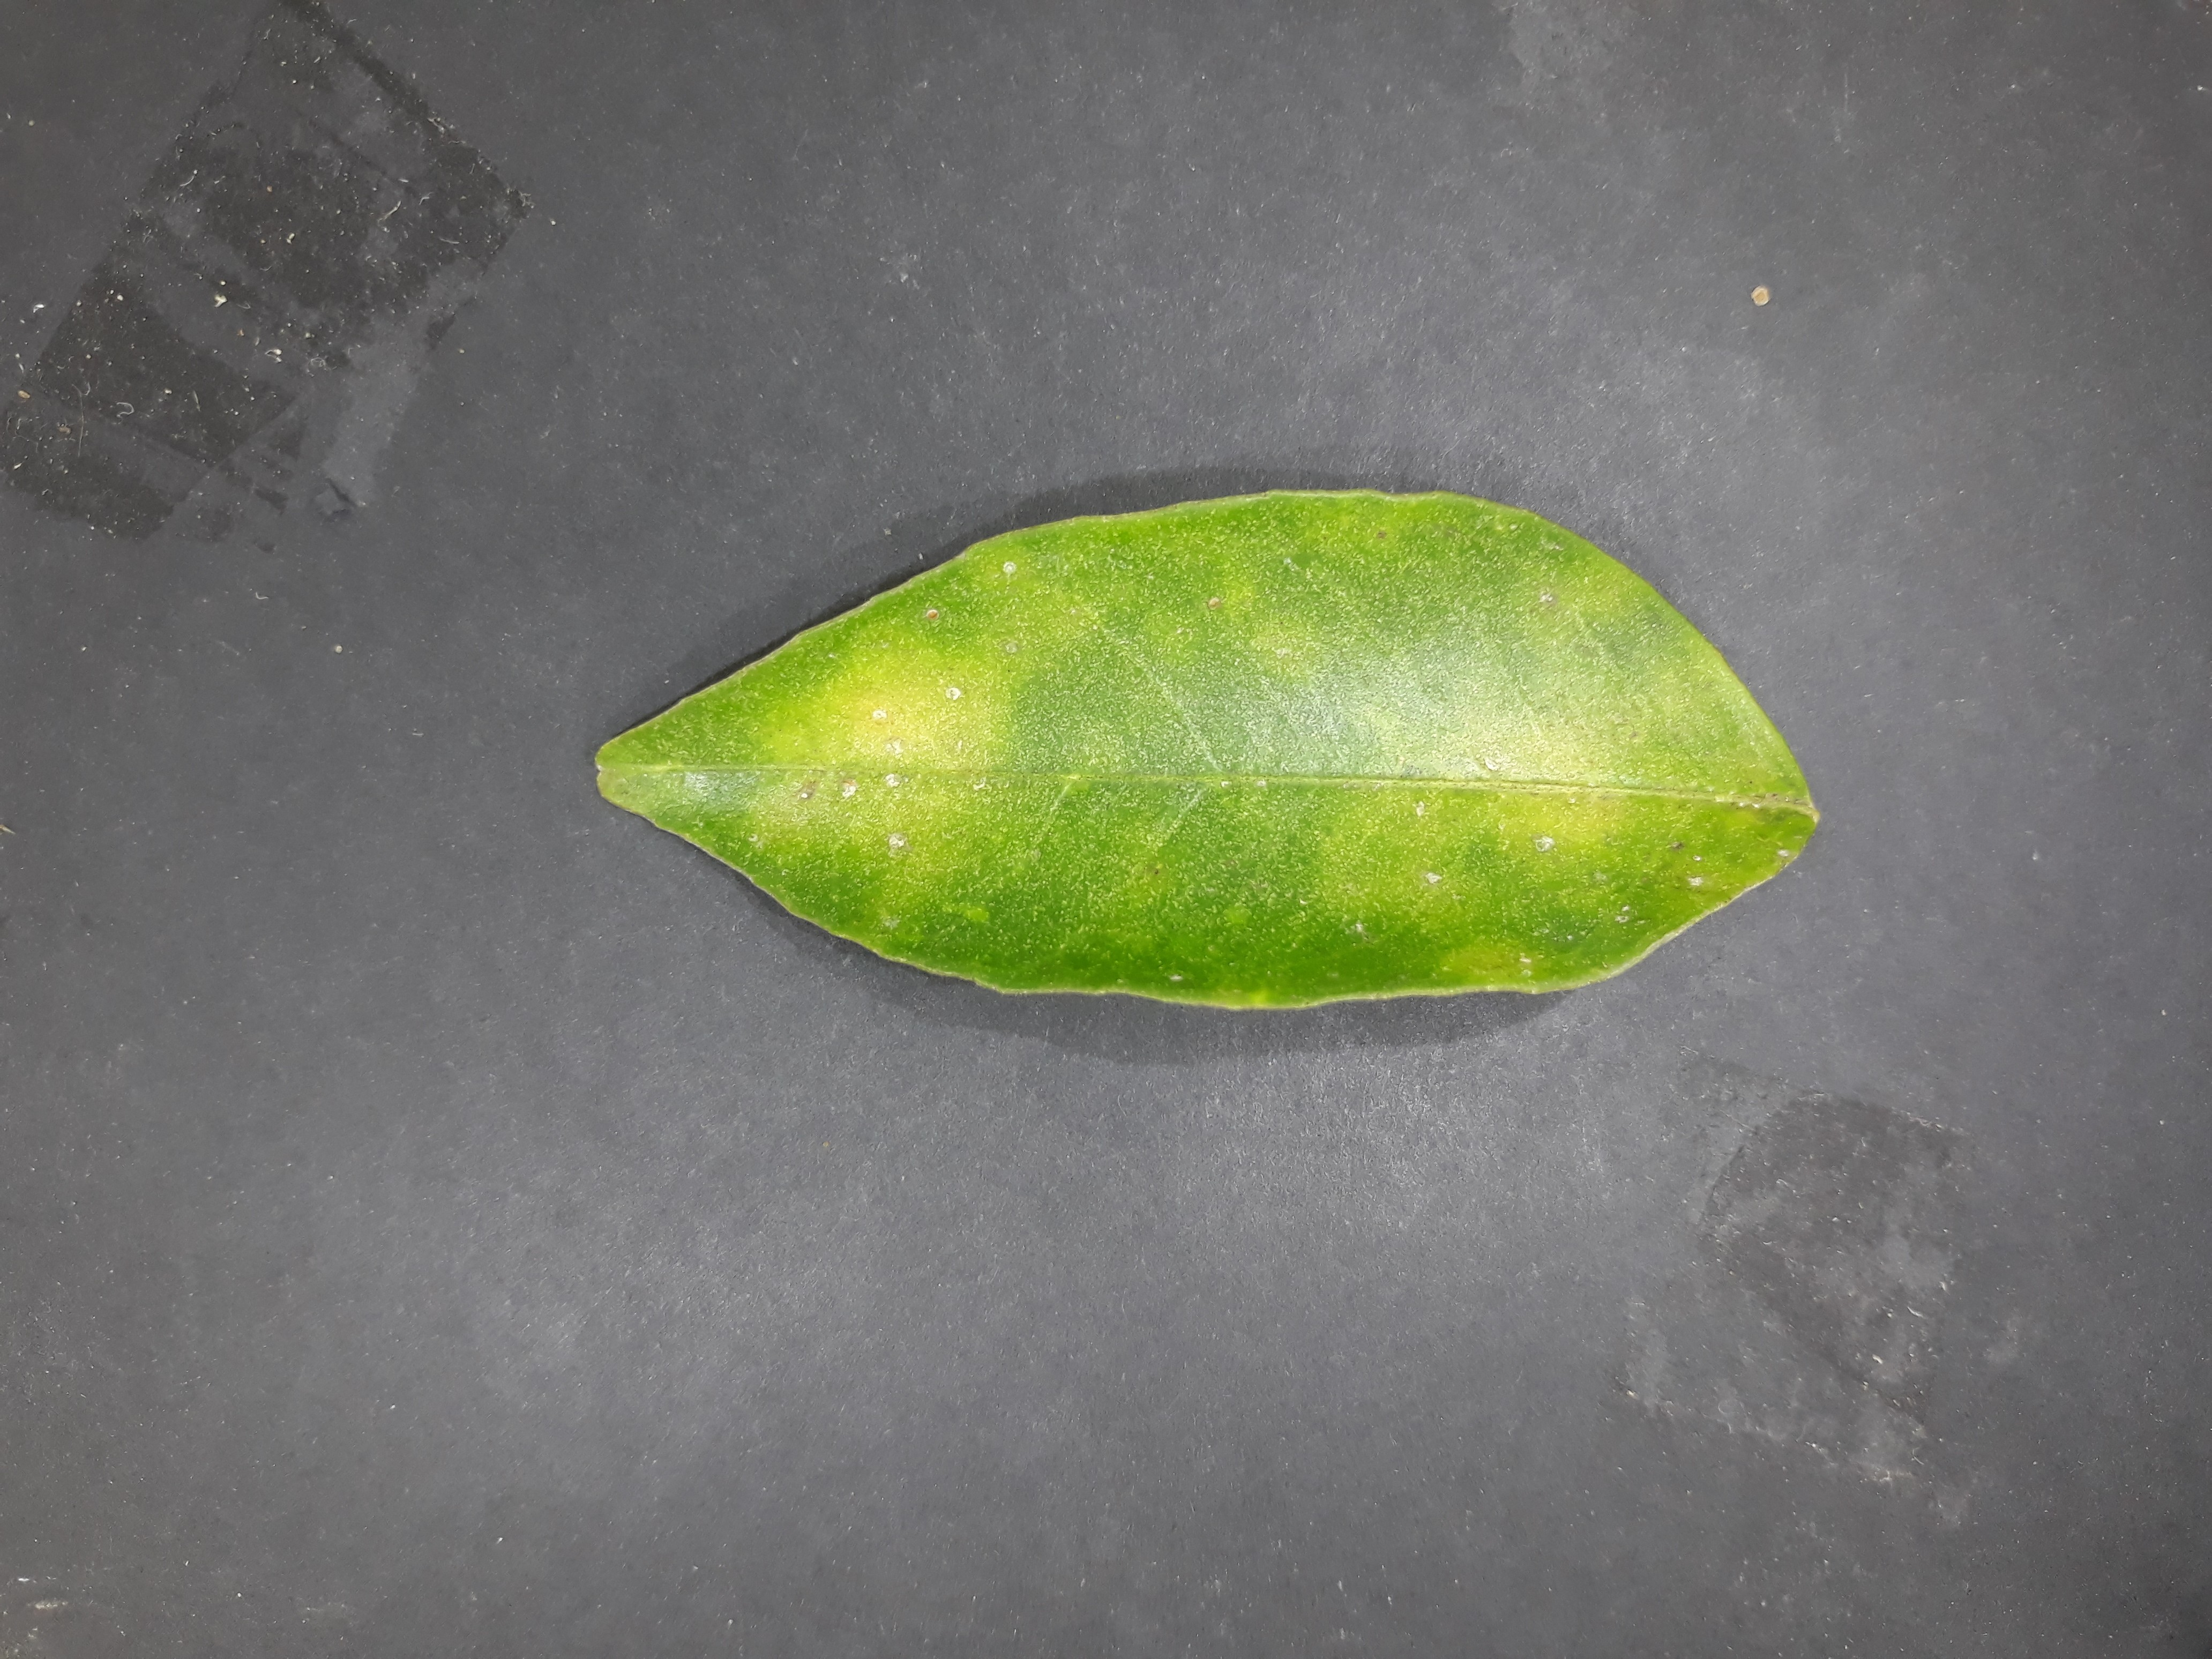
Label: Red_scale_sequelae